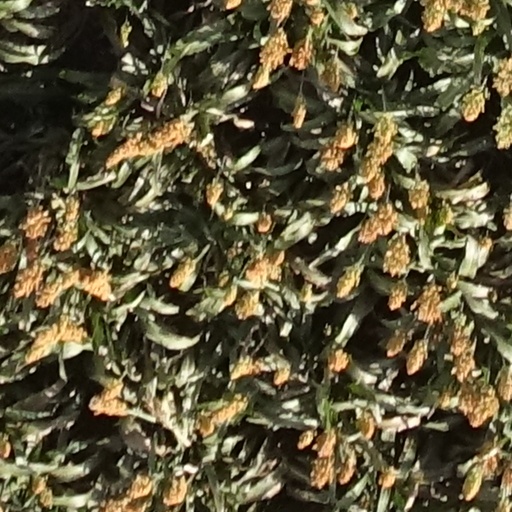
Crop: sorghum